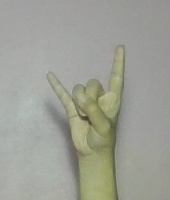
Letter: la